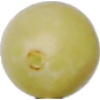
Label: Grape White 2